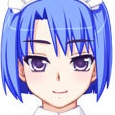
Portrait style: Anime Portrait